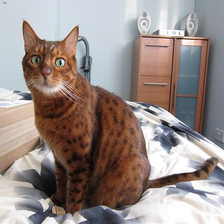
Species: cat
Breed: Bengal